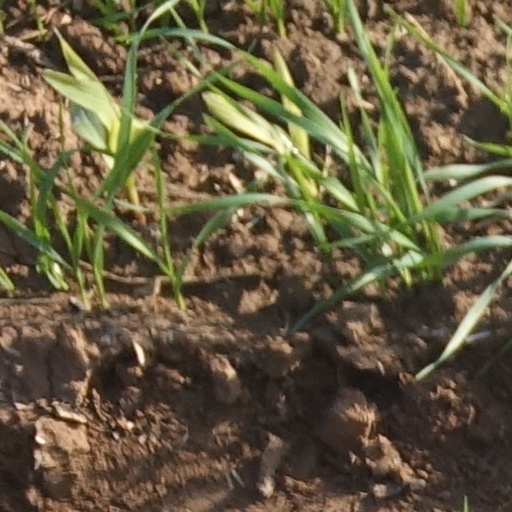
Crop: wheat